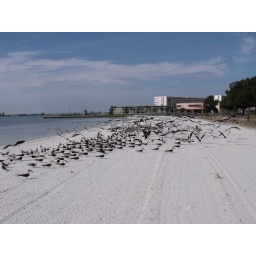
black skimmers flying over the beach